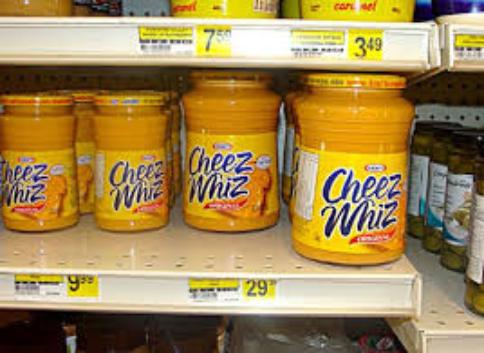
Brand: Cheez Whiz
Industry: Food